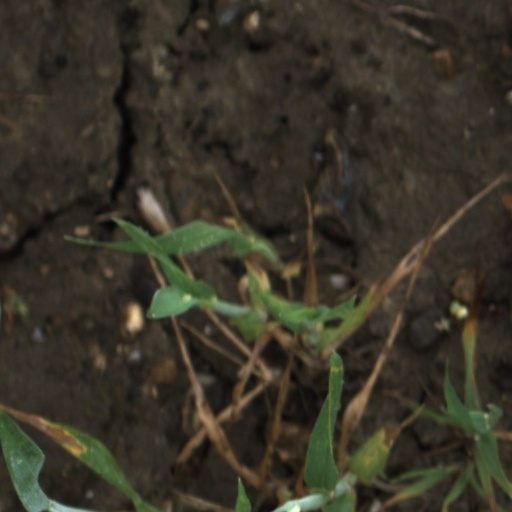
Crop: wheat